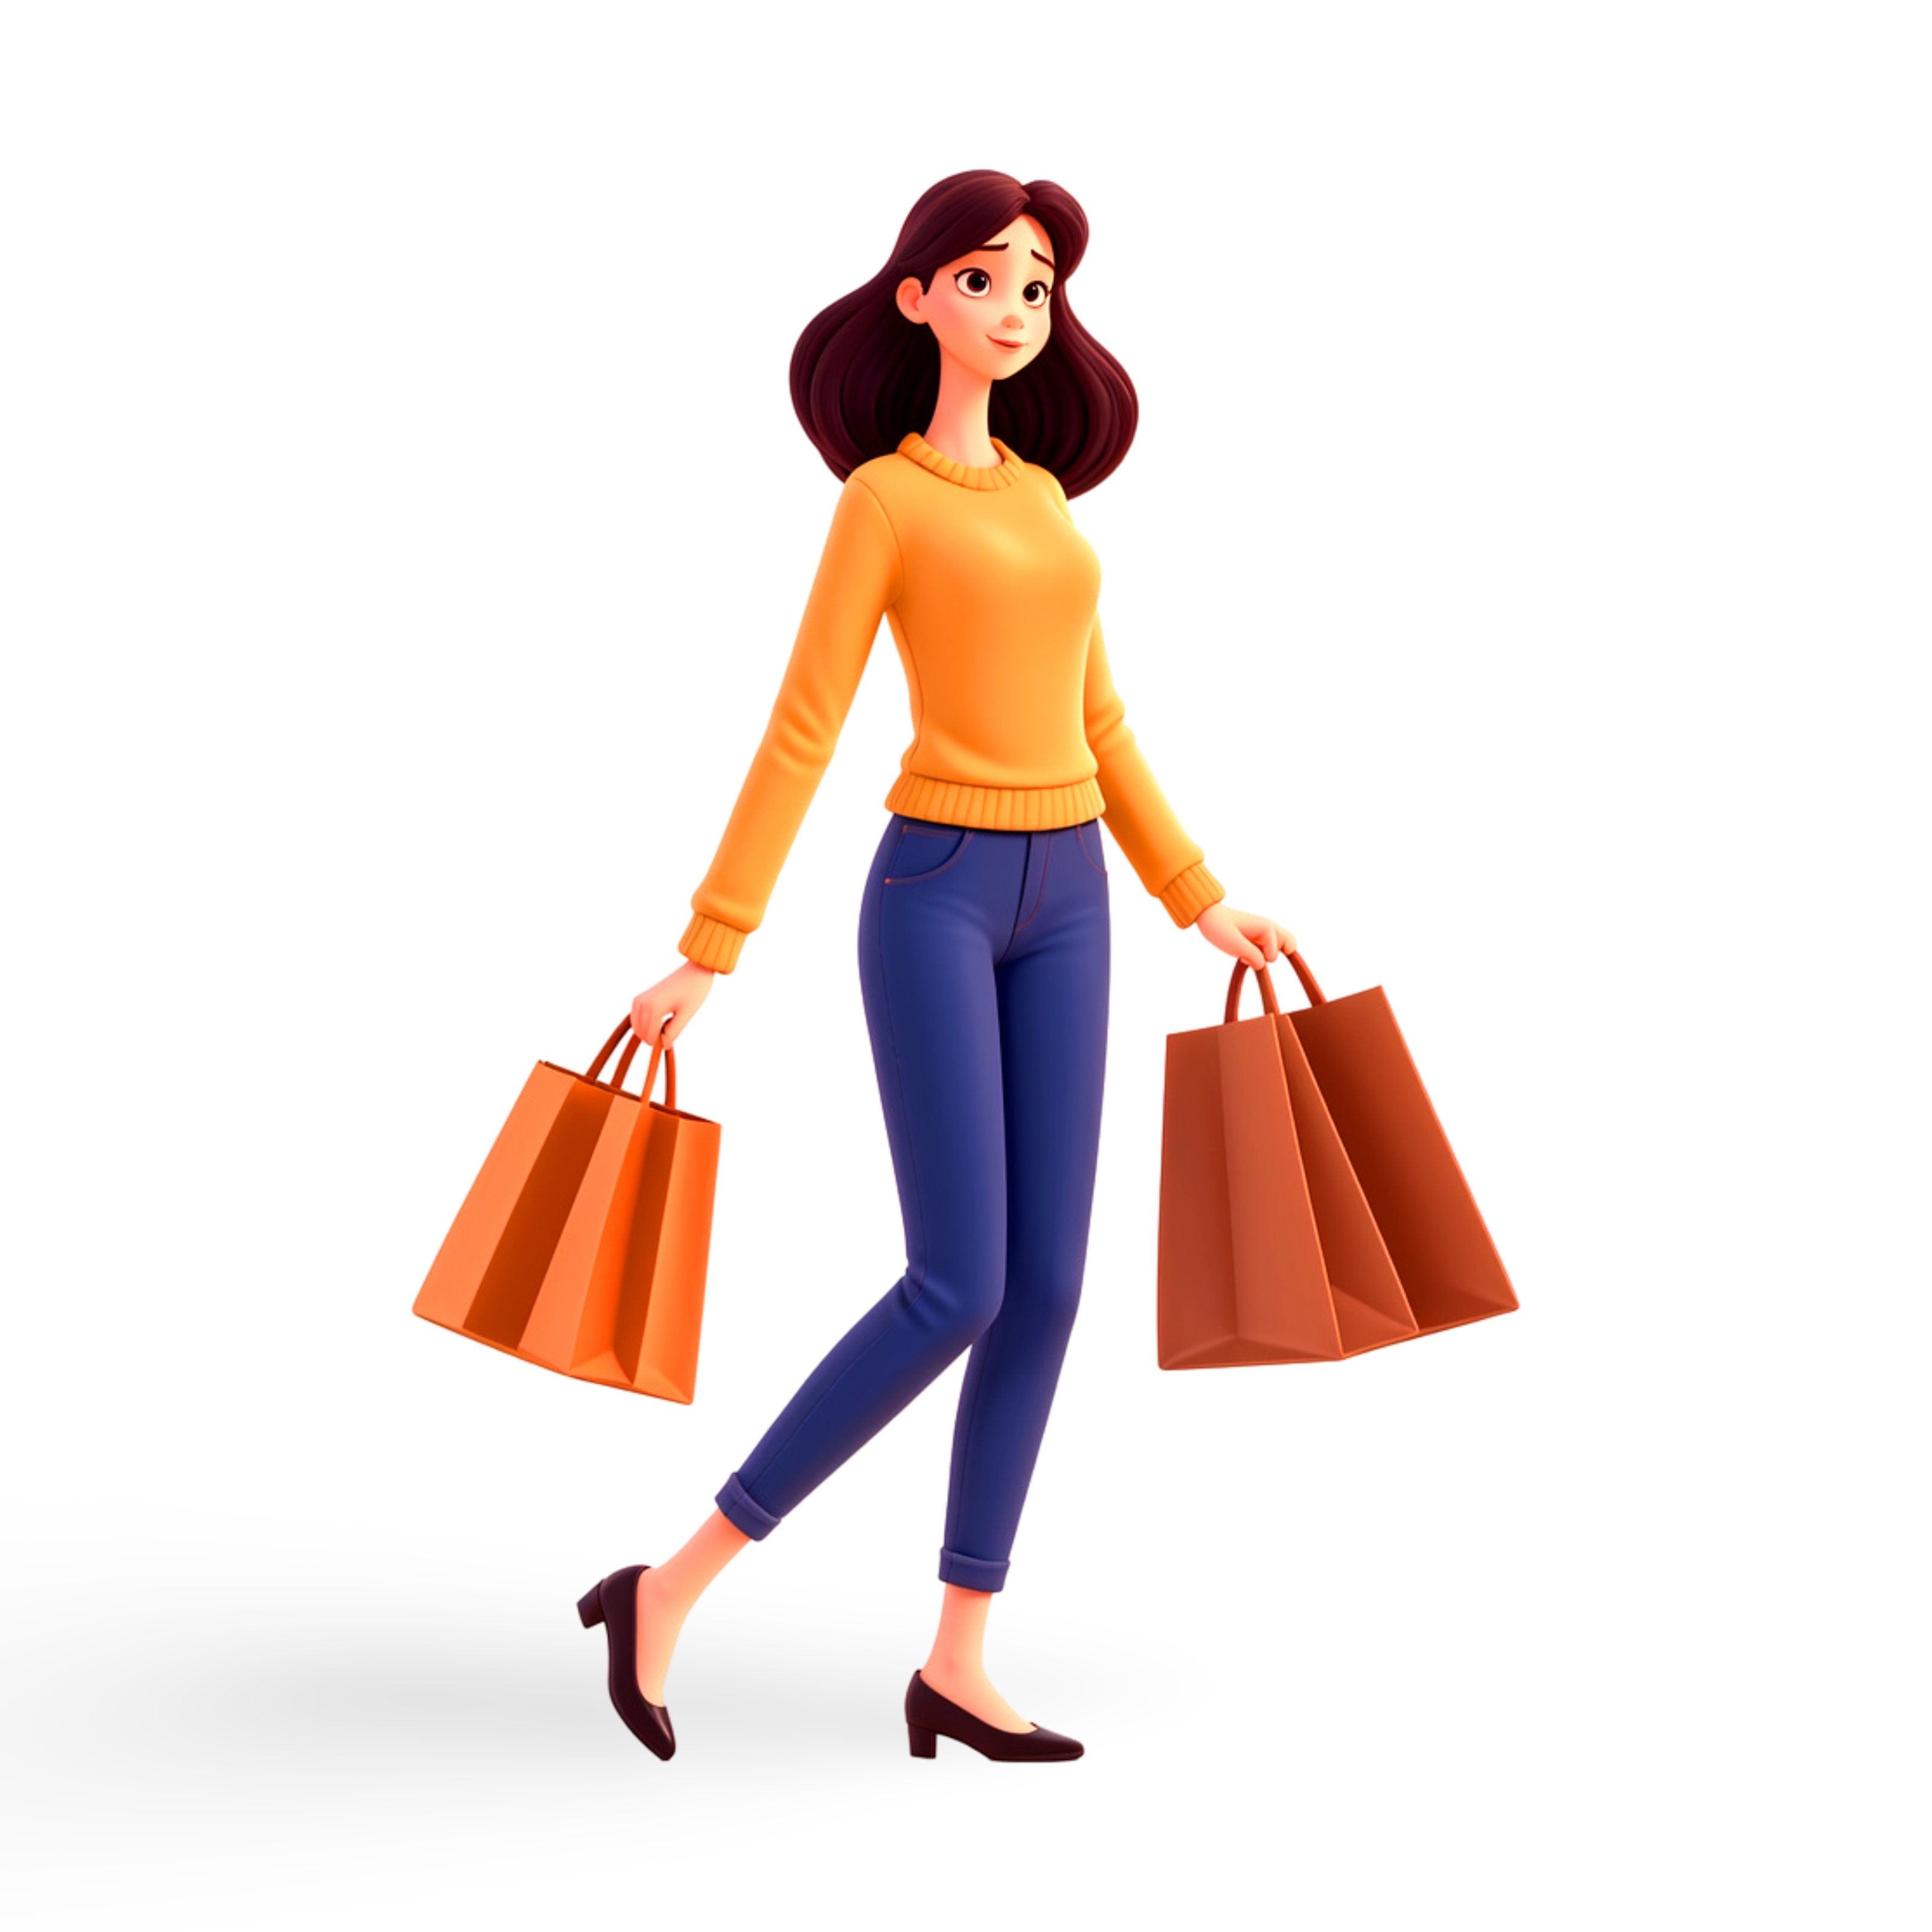
shopping, bags, woman, satisfied, cartoon, customer, consumer, shopper, buyer, client, model, fashion, style, lifestyle, spend money, sale, discount, offer, coupon, store, cutout, shoulder, neck, sleeve, orange, waist, gesture, bag, People in nature, fashion design, denim, formal wear, Luggage and bags, thigh, electric blue, human leg, knee, peach, costume design, fashion illustration, t shirt, graphics, drawing, fashion accessory, illustration, brand, fictional character, workwear, pocket, sitting, uniform, abdomen, clip art, font, animation, top, costume